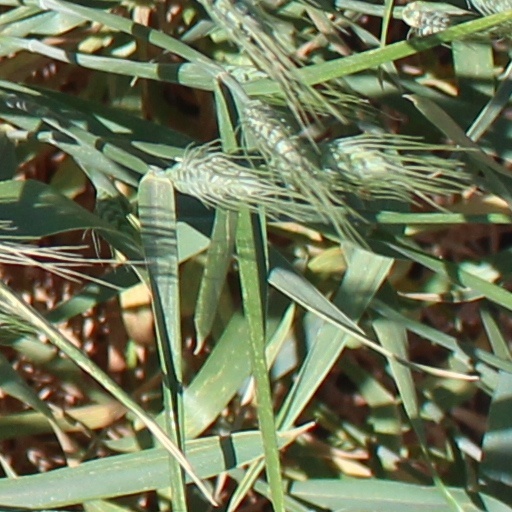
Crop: wheat